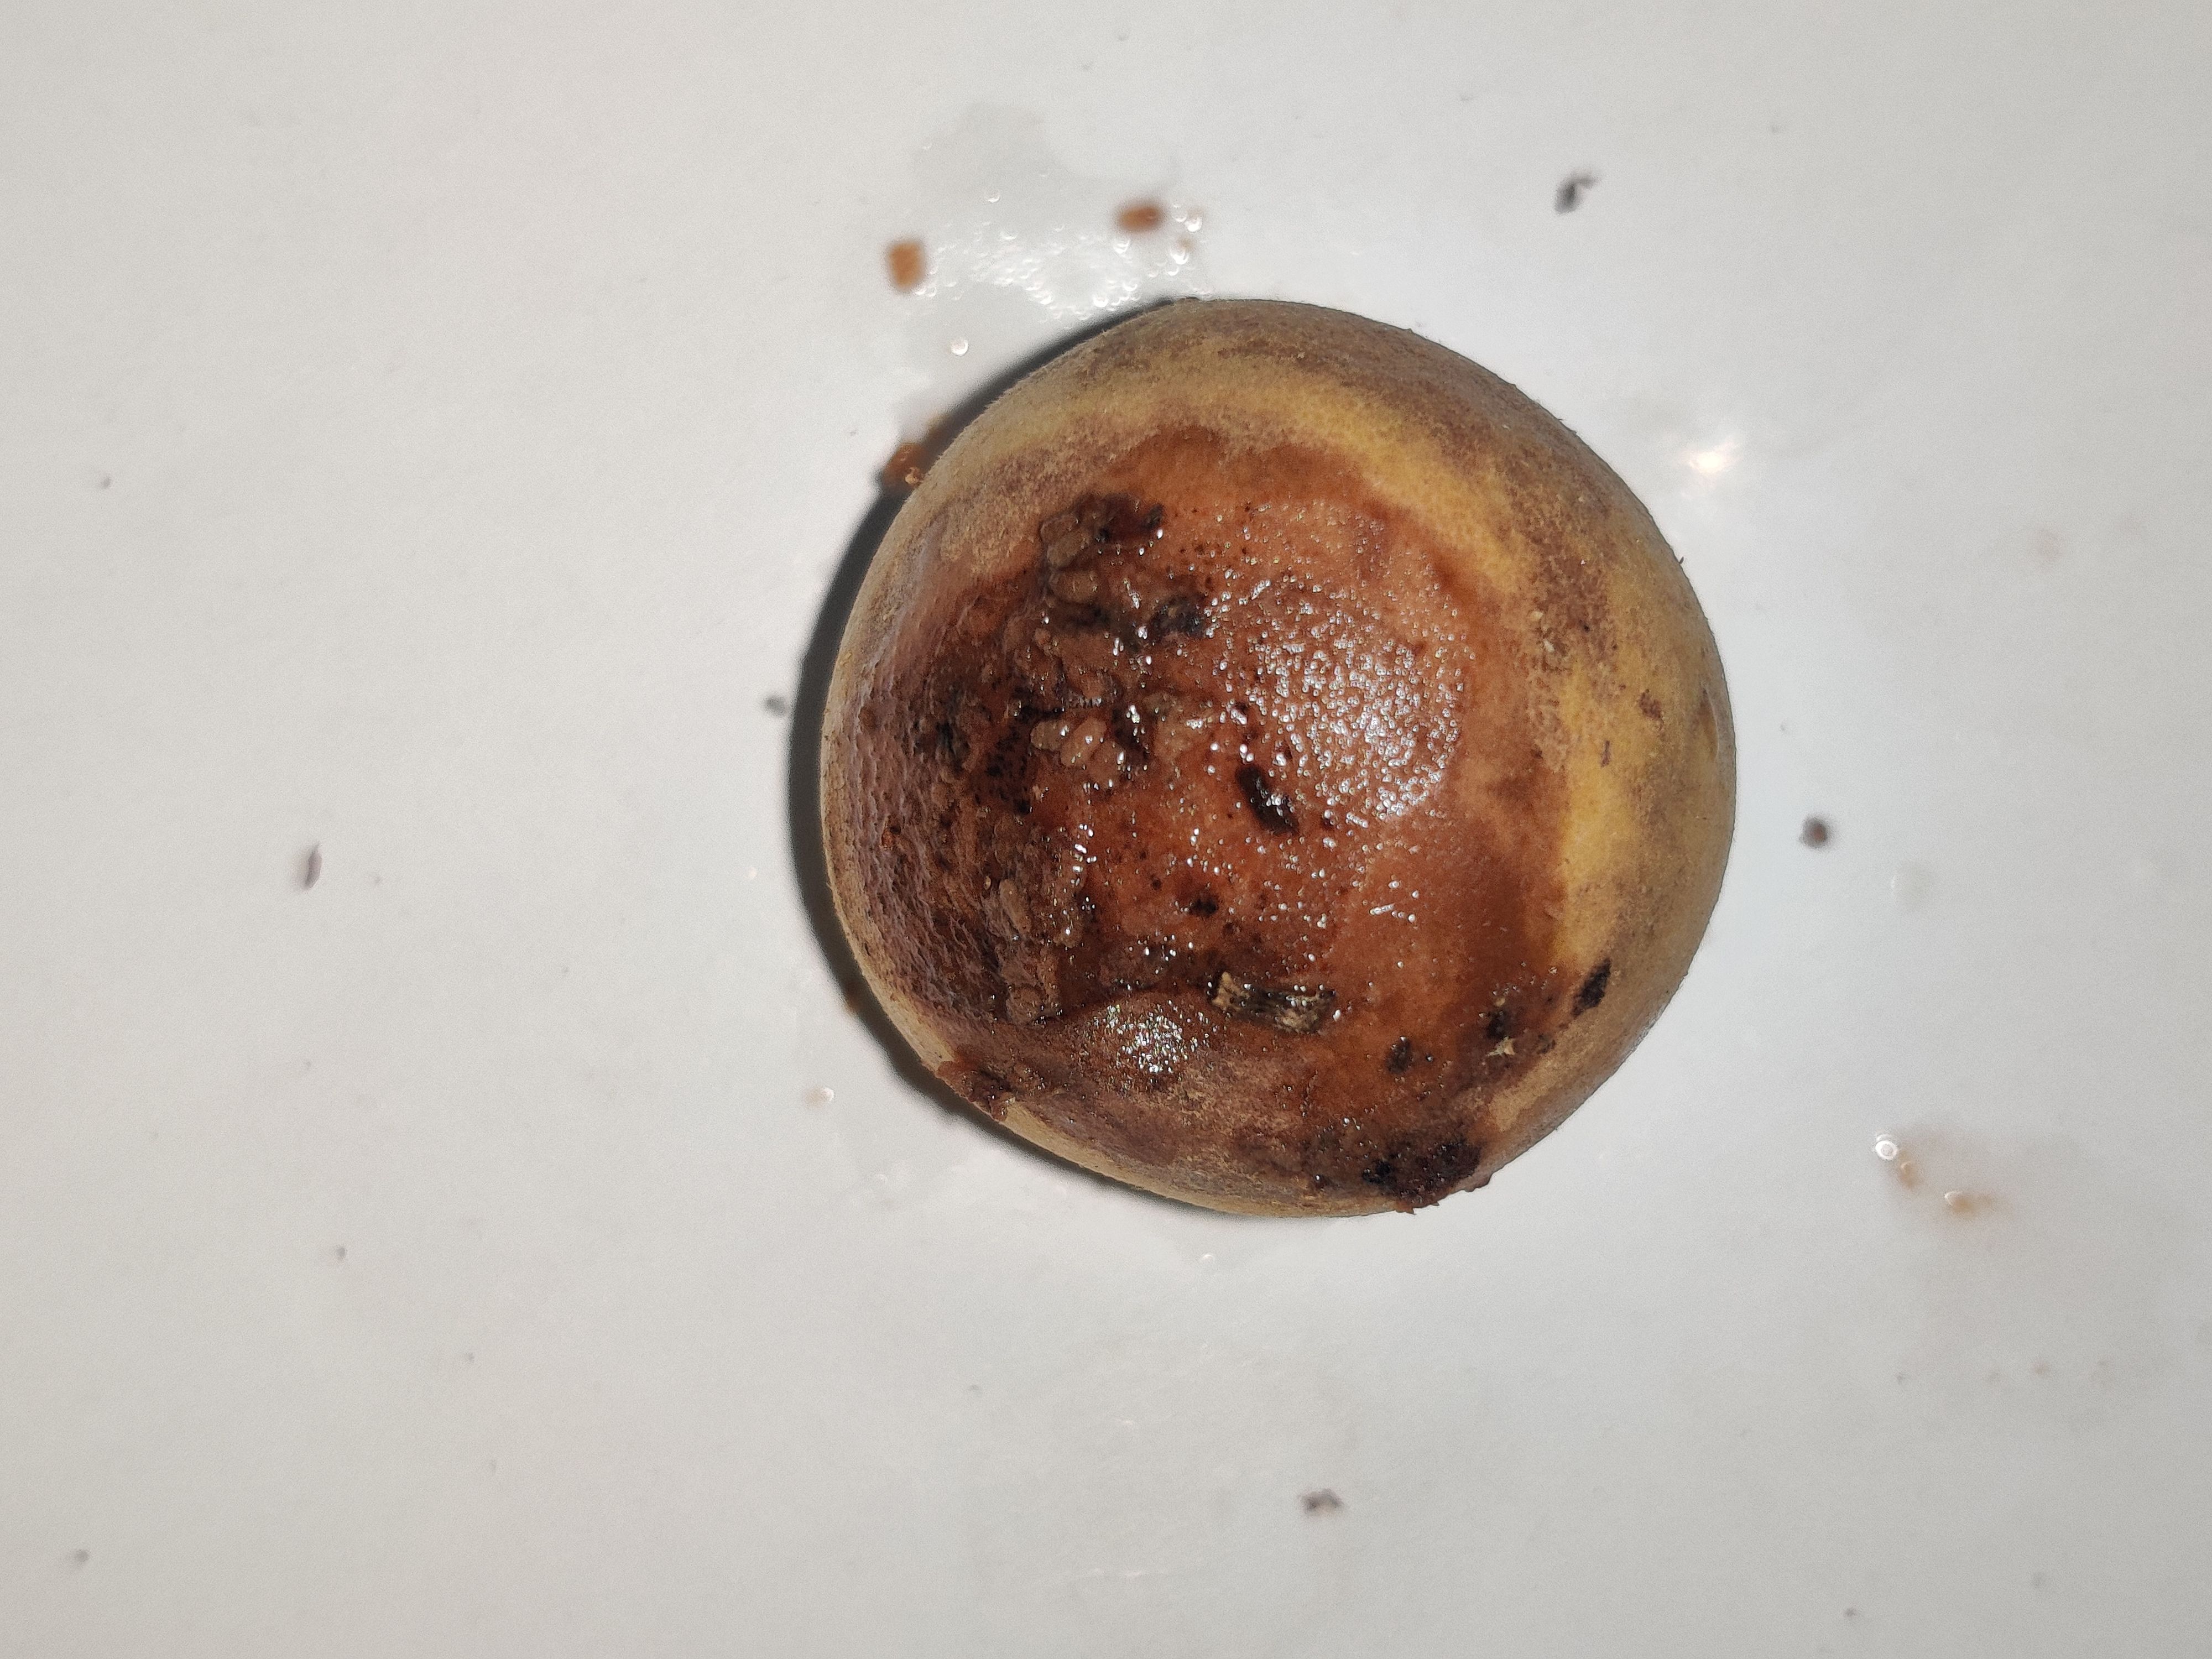
Fruit: burmese-grape
Grade: 2nd-grade